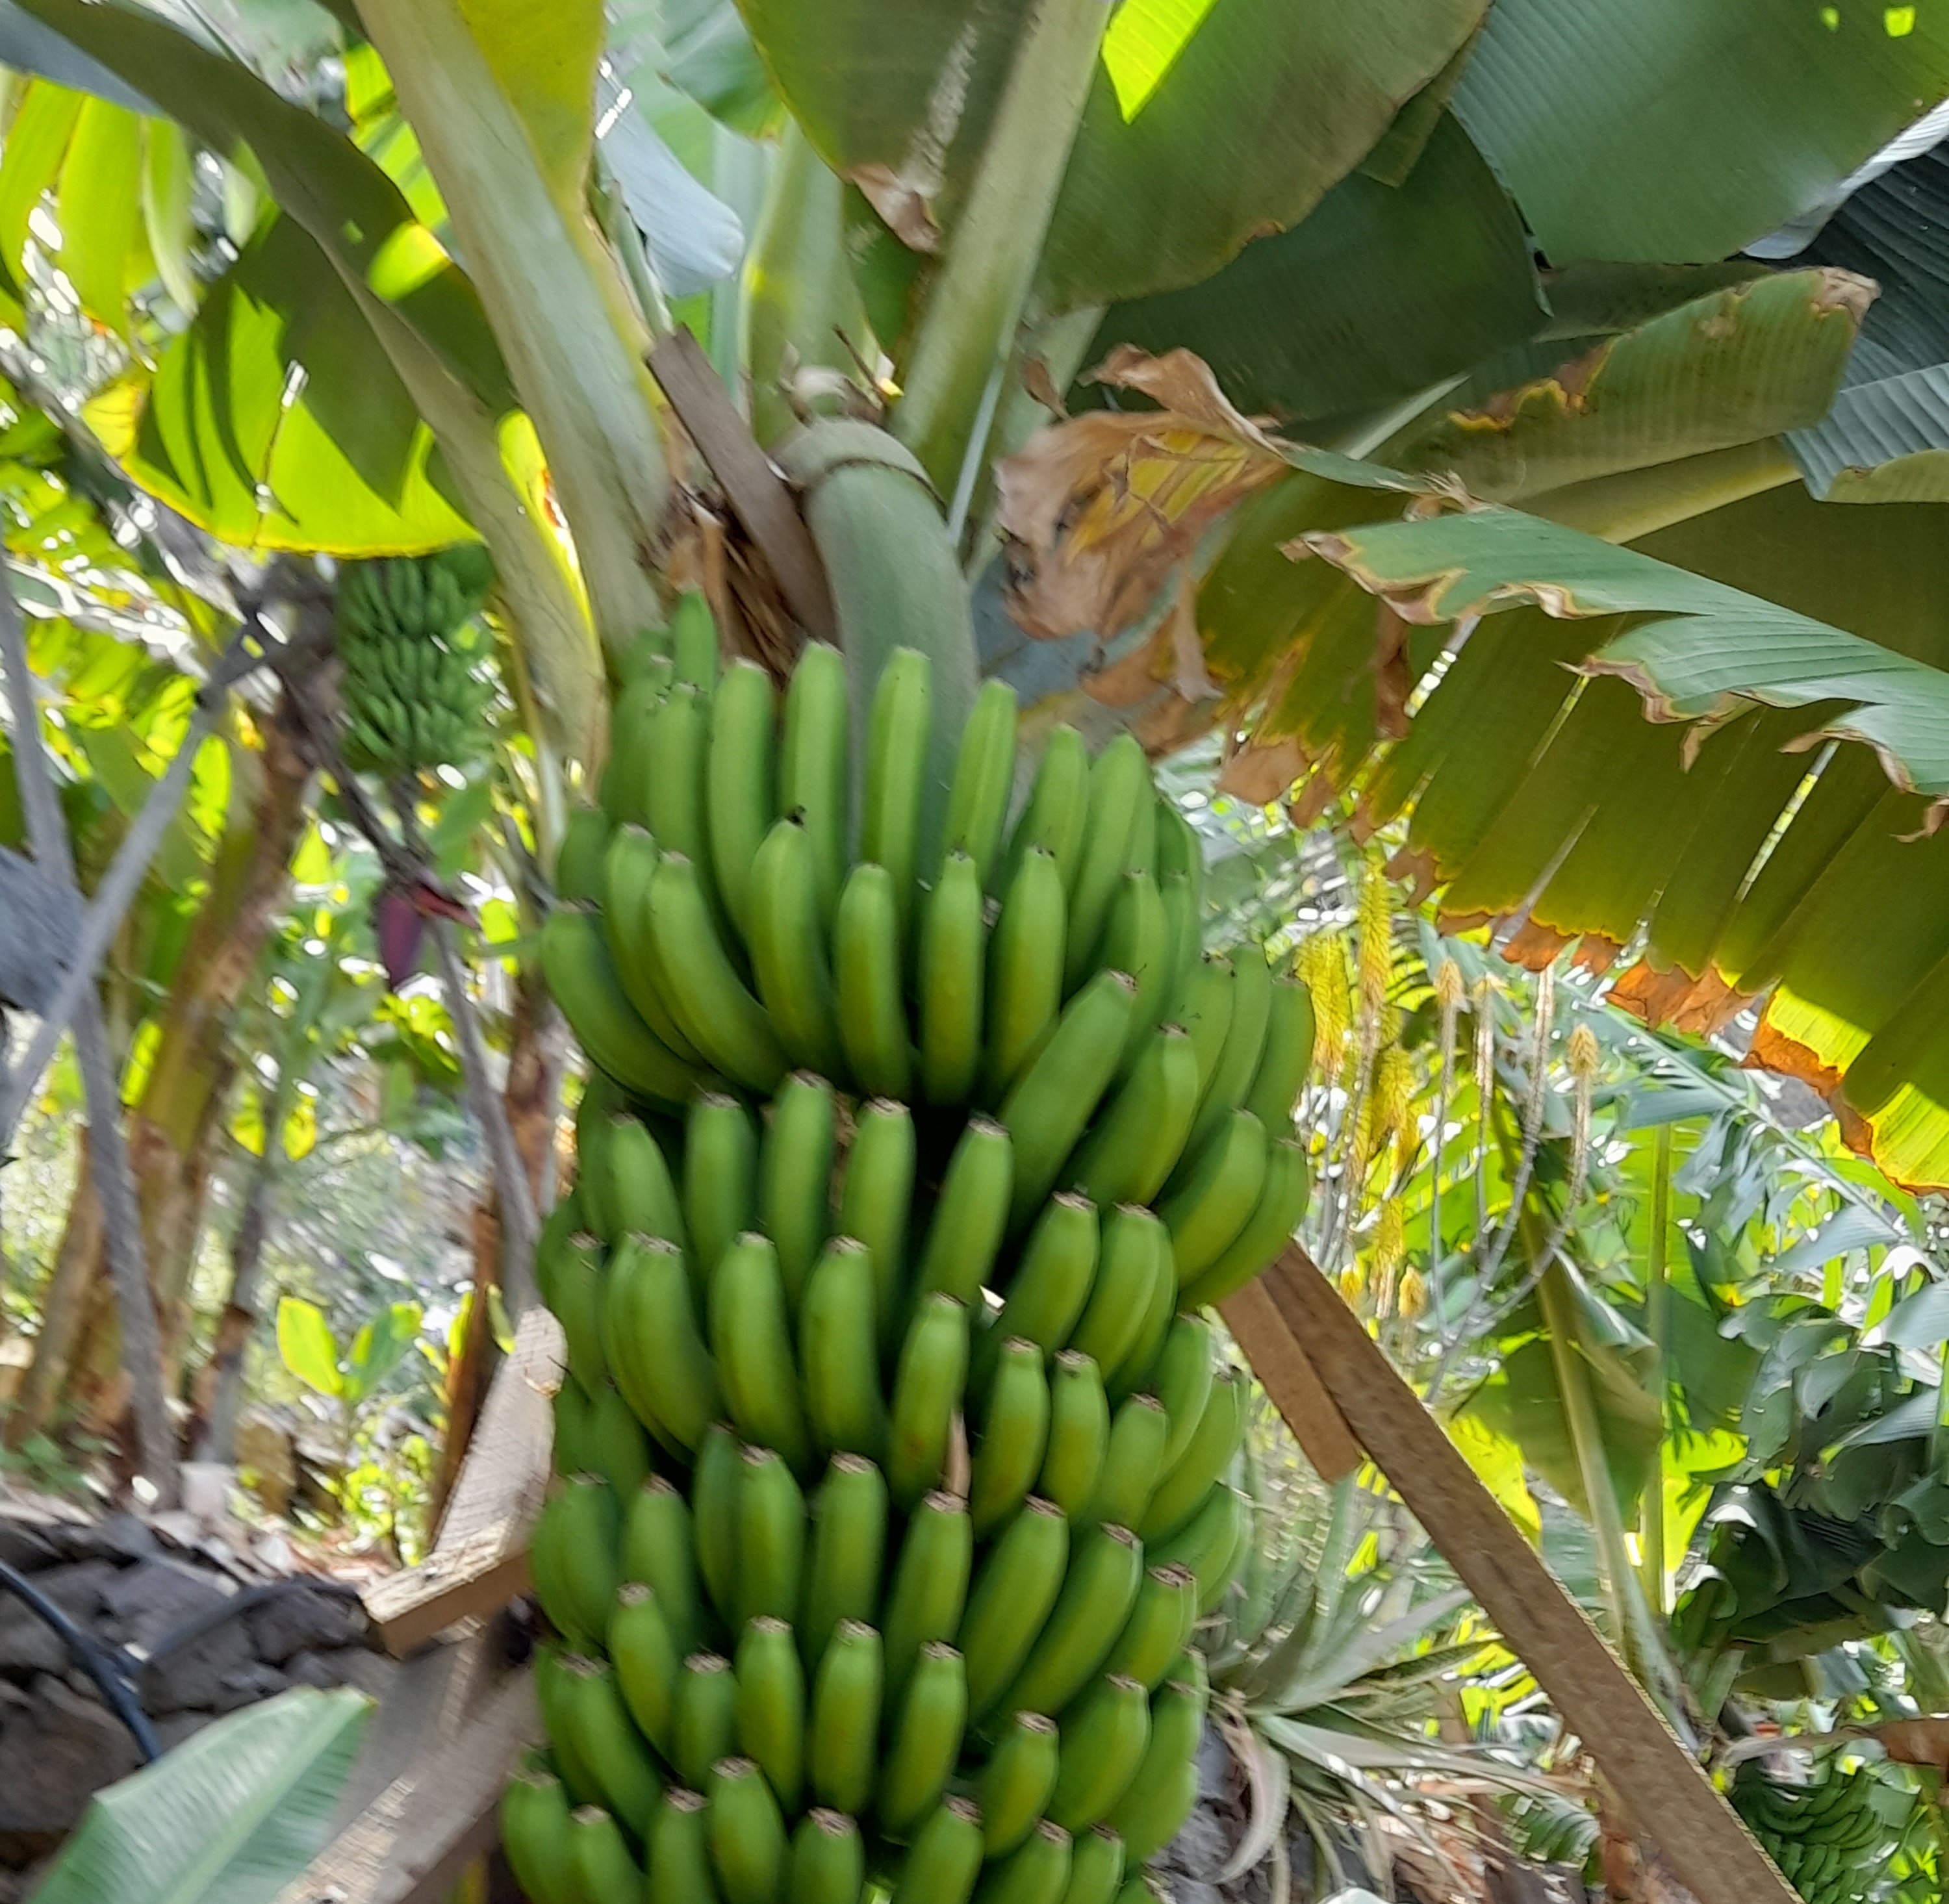
Label: Keep